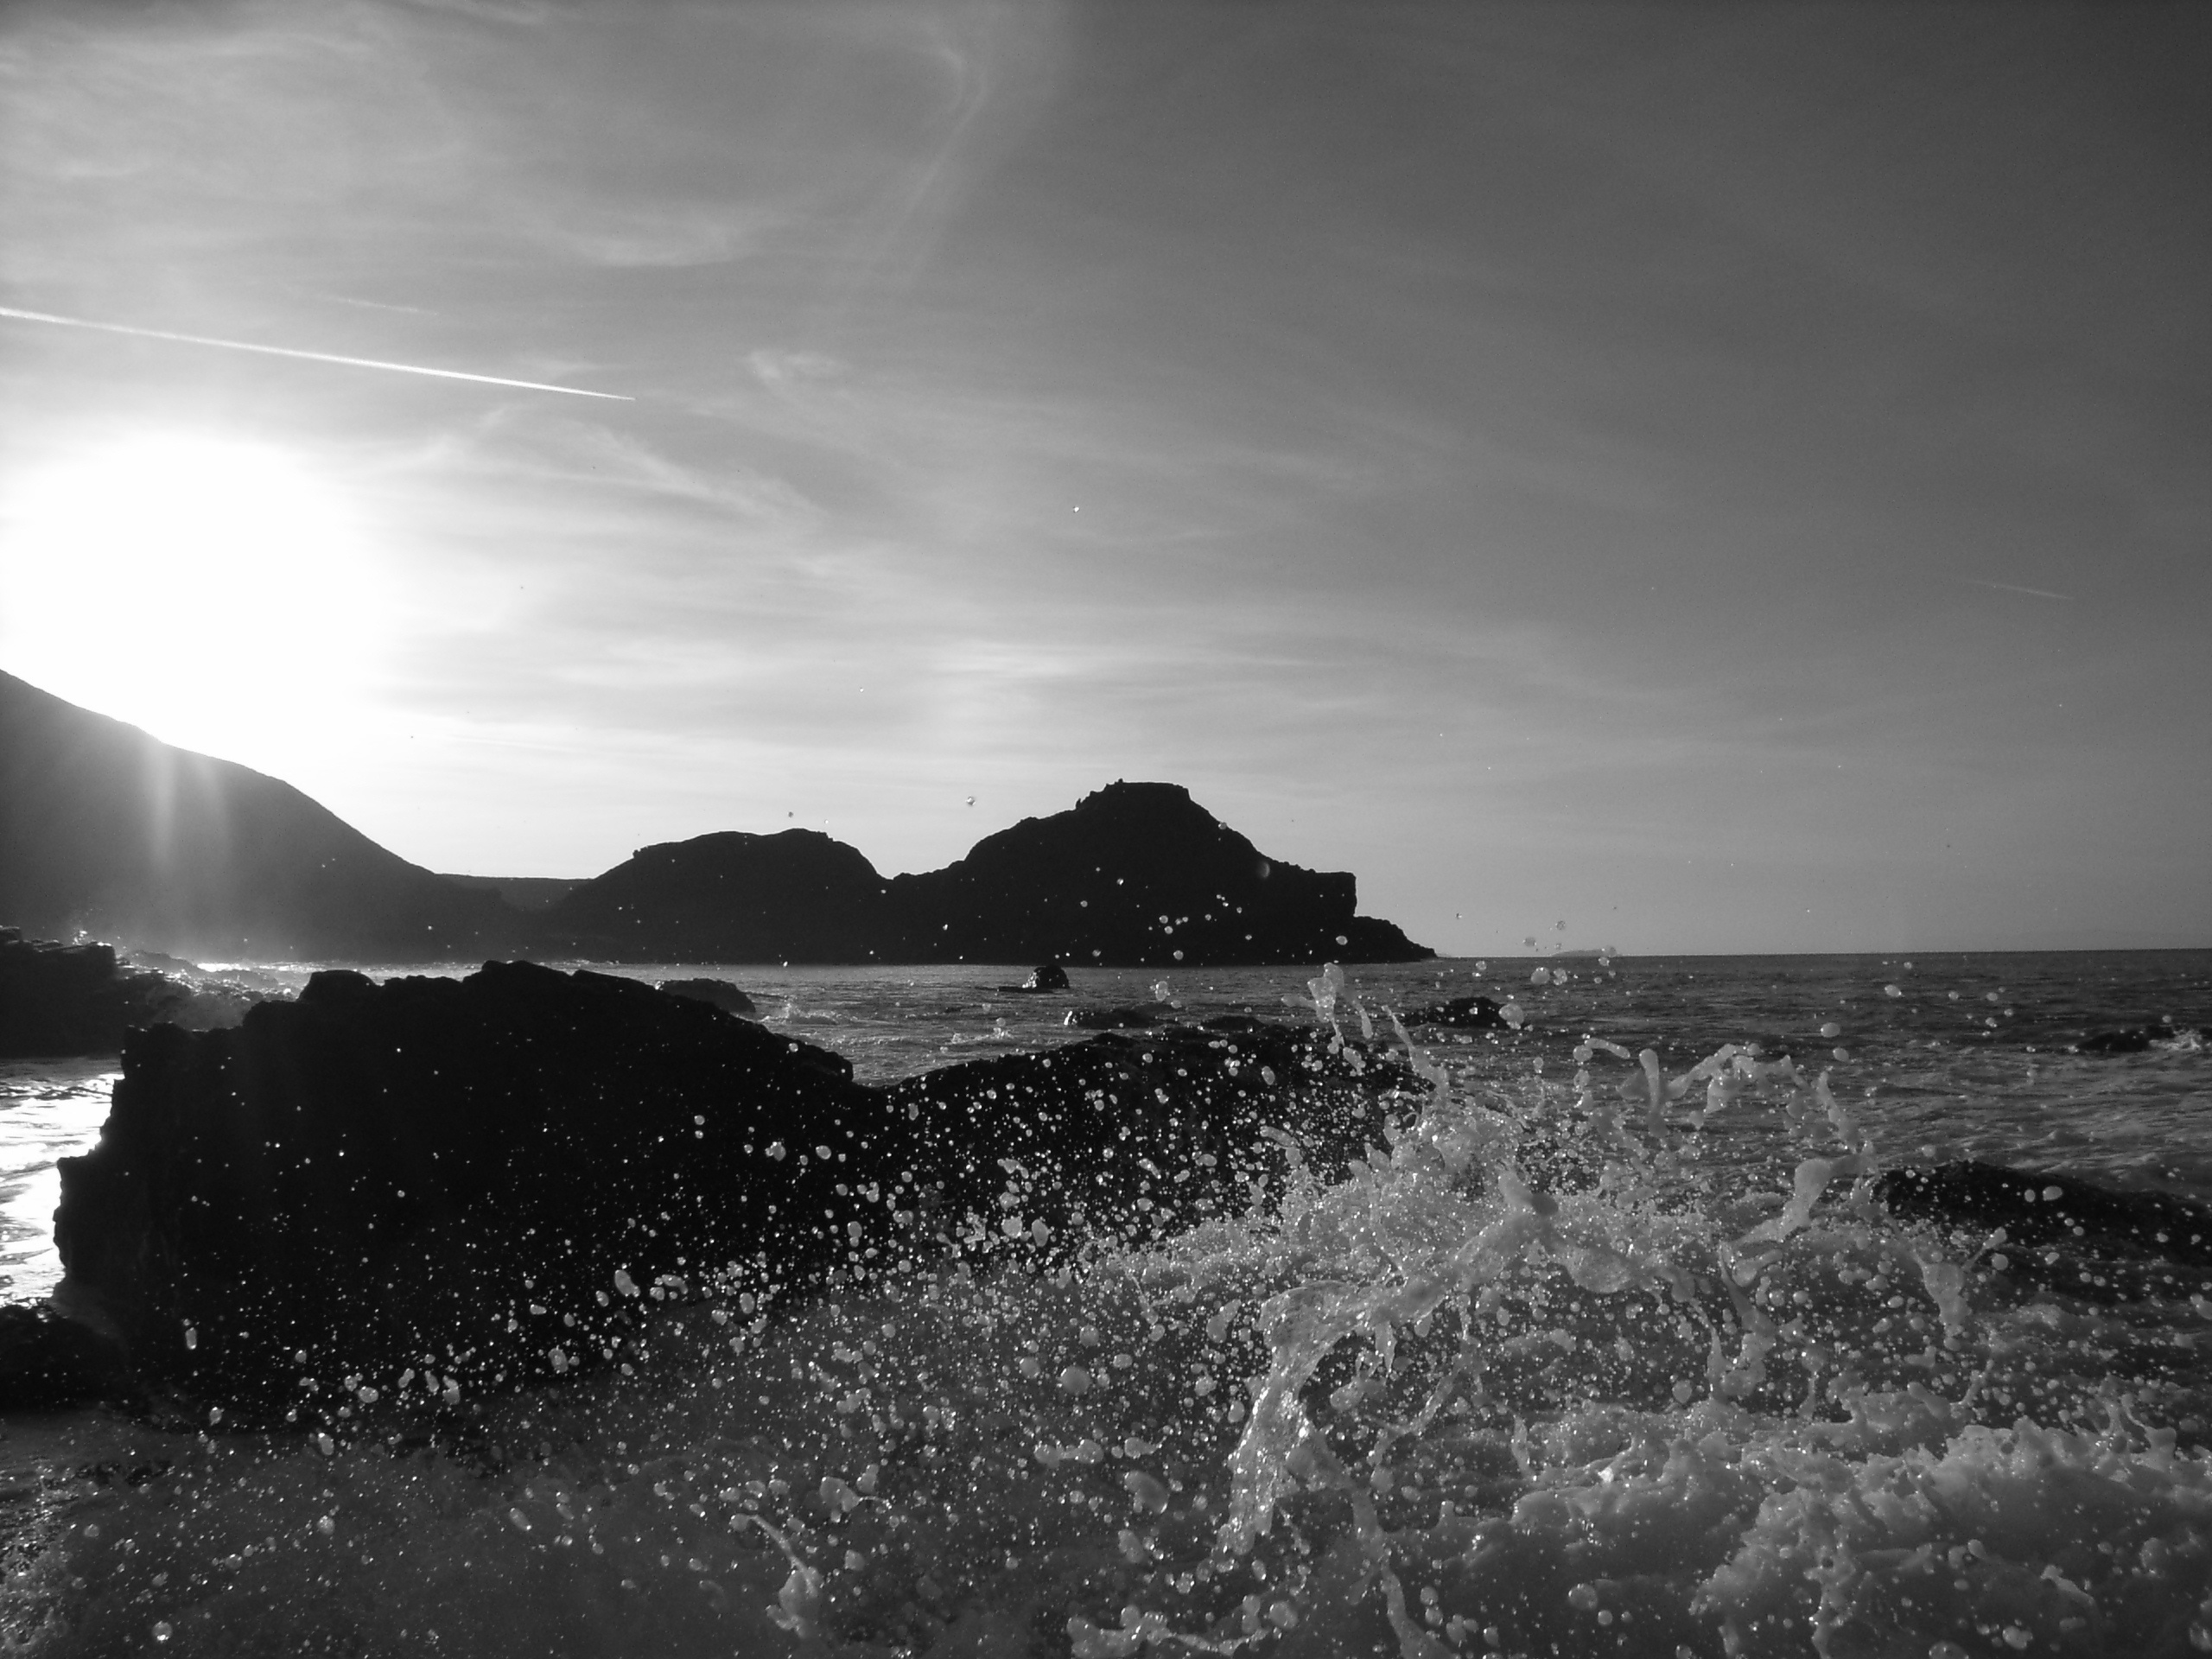
sea, coast, rock, ocean, horizon, light, cloud, black and white, sky, photography, sunlight, shore, wave, dawn, dusk, reflection, weather, bay, darkness, black, monochrome, ocean wave, rocks, waves, monochrome photography, ocean background, atmospheric phenomenon, wind wave